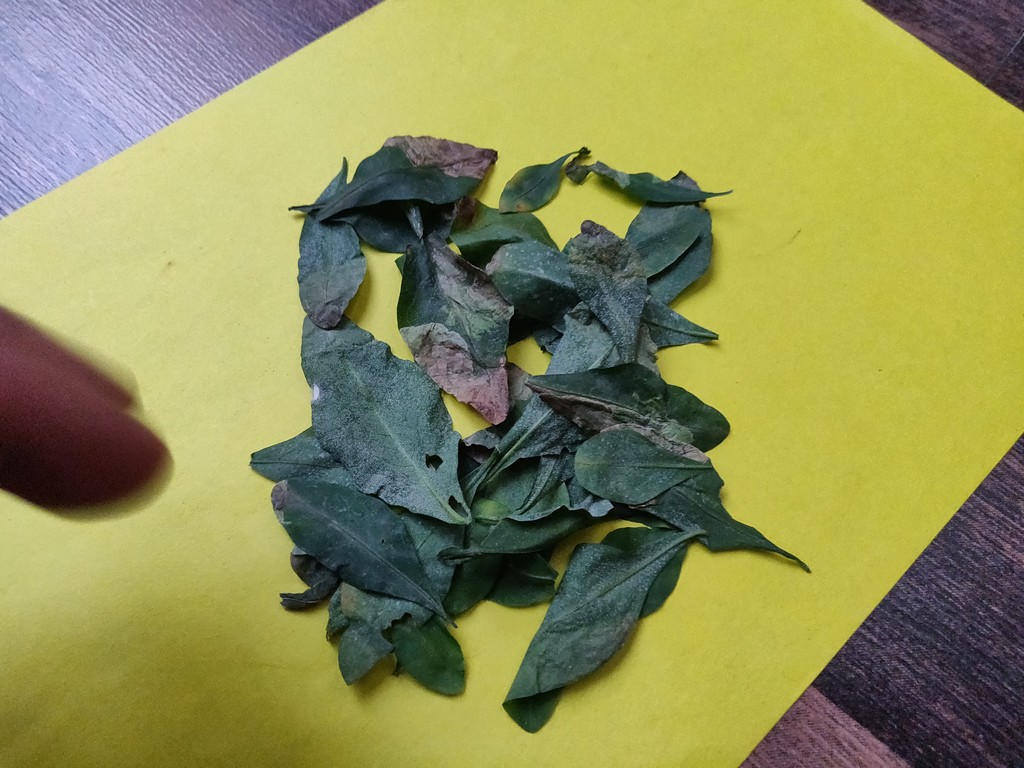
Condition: Unhealthy
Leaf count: multiple
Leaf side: unknown